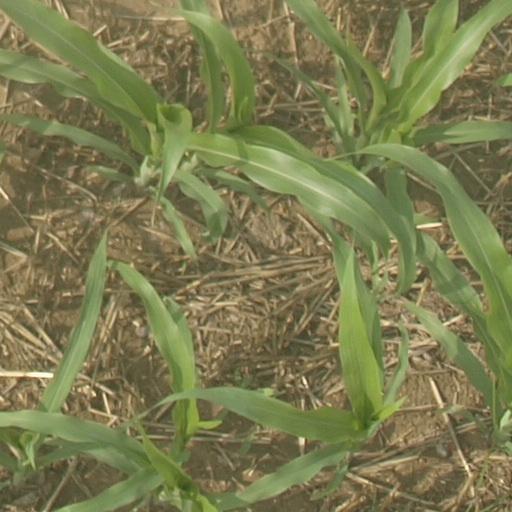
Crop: maize; corn